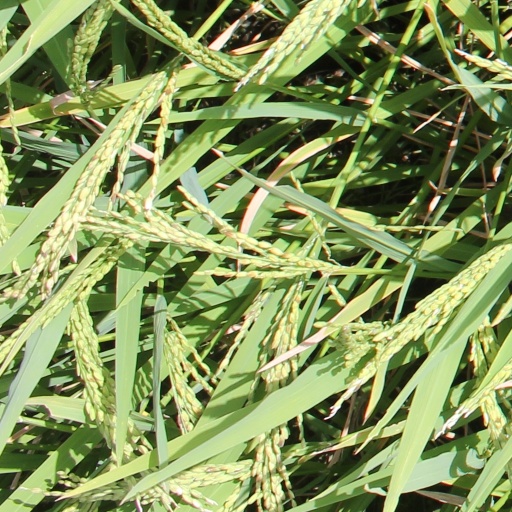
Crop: rice